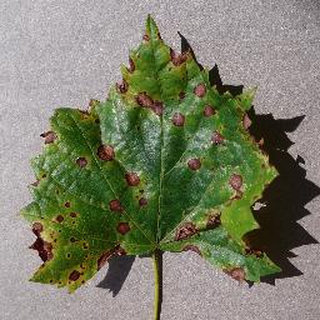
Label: grape_black_rot